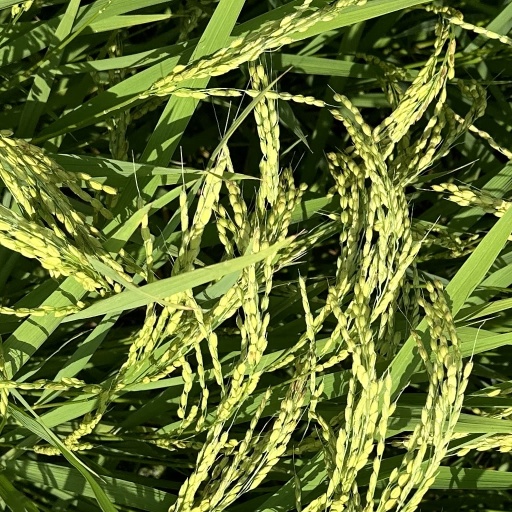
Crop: rice